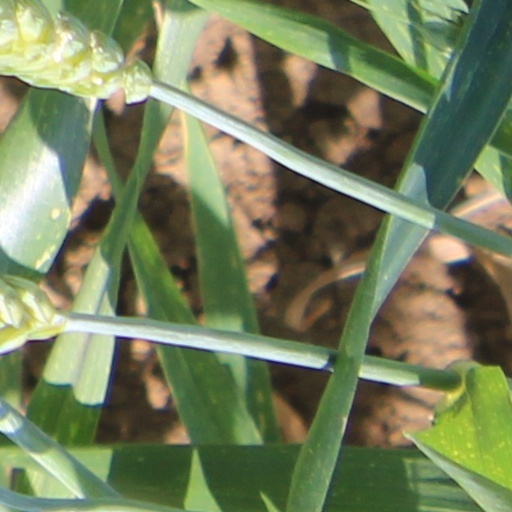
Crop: wheat